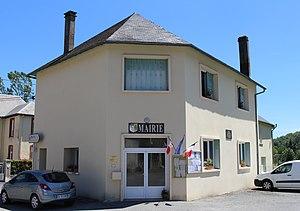
Mairie de Bourg-de-Bigorre (Hautes-Pyrénées)
Bourg-de-Bigorre est une commune française située dans le département des Hautes-Pyrénées, en région Occitanie.